Oceanus

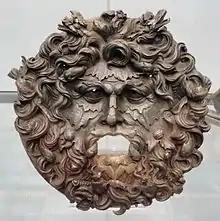
Oceanus-faced gargoyle, originally from Treuchtlingen, Bavaria, now at the Staatliche Antikensammlungen, Munich

When Cronus, the youngest of the Titans, overthrew his father Uranus, thereby becoming the ruler of the cosmos, according to Hesiod, none of the other Titans participated in the attack on Uranus. However, according to the mythographer Apollodorus, all the Titans—except Oceanus—attacked Uranus. Proclus, in his commentary on Plato's "Timaeus", quotes several lines of a poem (probably Orphic) which has an angry Oceanus brooding aloud as to whether he should join Cronus and the other Titans in the attack on Uranus. And, according to Proclus, Oceanus did not in fact take part in the attack.